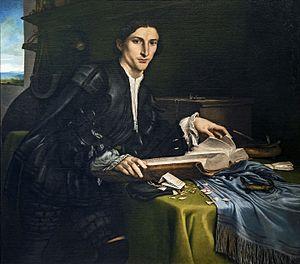
L'école vénitienne de peinture s'est développée essentiellement à Venise même, dans ce lieu indispensable aux échanges entre le Nord et le Sud, l'Europe du Nord et les pays baignés par la Méditerranée, L'Orient et l'Occident, durant une longue période qui va du XIVᵉ siècle au XVIIIᵉ siècle, période de rayonnement de l'École vénitienne. Elle a rassemblé des peintres provenant des environs, ceux des territoires de la République, sur la terre ferme, et d'anciennes familles vénitiennes. Leurs peintures, devenues célèbres à Venise, ont été commercialisées dans toute l'Europe.
Lorenzo Lotto, né à Venise en 1480 et mort à Lorette en 1556, est un peintre vénitien du XVIᵉ siècle, contemporain de Titien, qui a été actif entre la Vénétie, Bergame et les Marches.